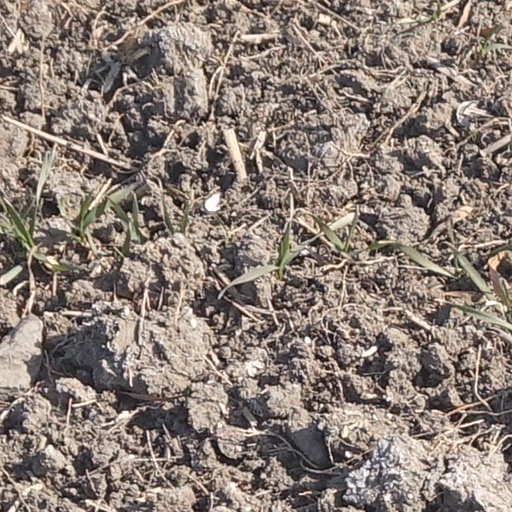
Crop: wheat